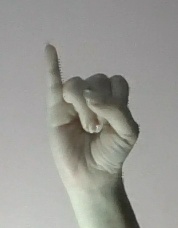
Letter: meem